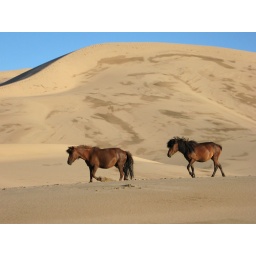
These horses are everywhere in Mongolia. Even in the sand duses of Khongoryn Els